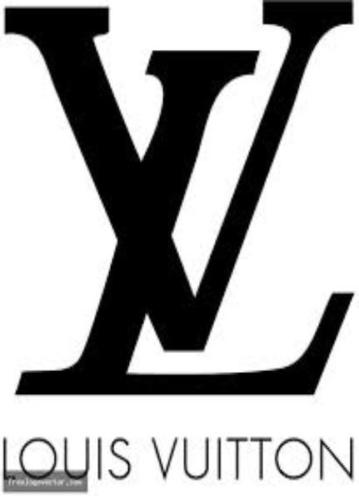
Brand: louis vuitton-2
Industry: Clothes